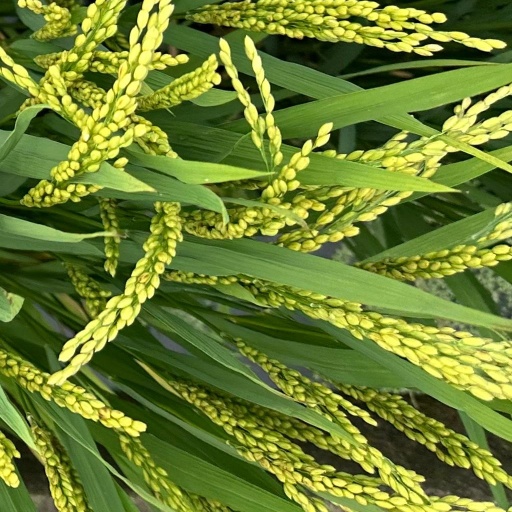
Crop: rice